Rohan Campbell

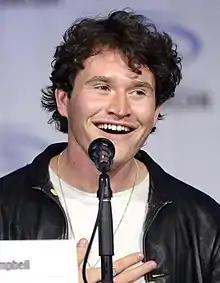
Campbell at the 2022 WonderCon

Rohan Campbell (born 23 September 1997) is a Canadian actor. He is known for starring as Frank Hardy on the 2020 series adaptation "The Hardy Boys", opposite Alexander Elliot as Joe Hardy, and as Corey Cunningham in the 2022 slasher film "Halloween Ends".